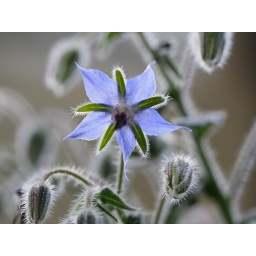
Day 182/365 blue flower in the back light